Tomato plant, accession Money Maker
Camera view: horizontal (90 deg, fisheye); turntable rotation: 210 degrees
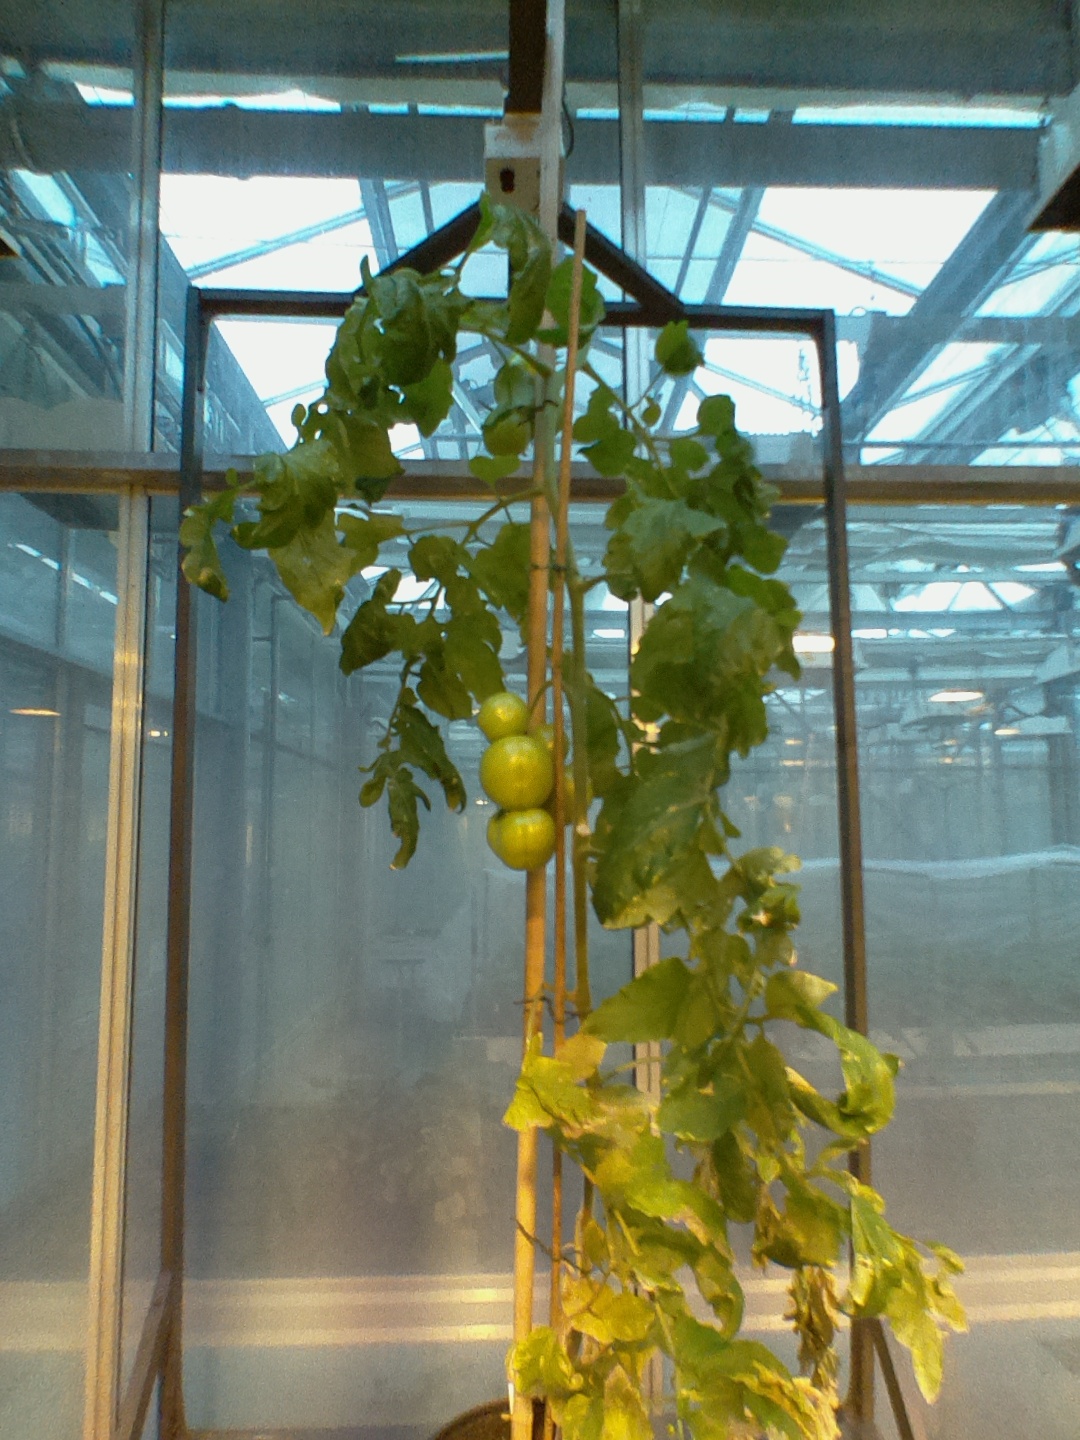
BBCH growth stage 79: 90% -100% of final fruit size